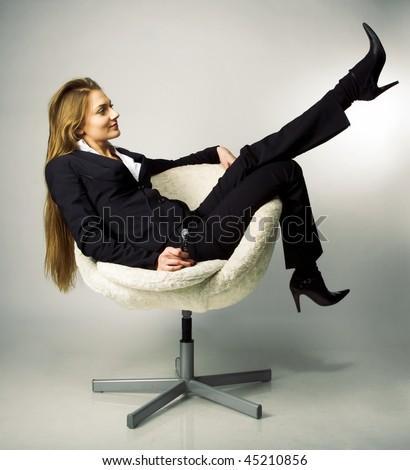
female manager pauses in the work of sitting in a chair